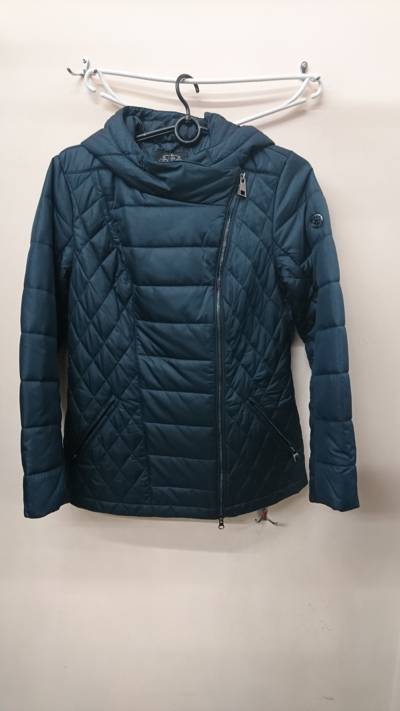
Waste category: clothes